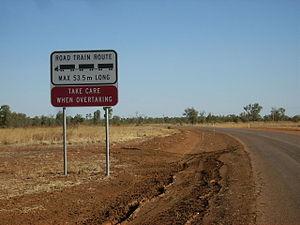
panneau ""road train"" en australie"
Un train routier est un ensemble routier constitué, selon les pays et la réglementation, d'un véhicule tracteur routier tractant une ou plusieurs remorques se déplaçant sur le sol sans l'aide de rails. Dans le cas de deux véhicules remorqués il est parfois appelé train double.